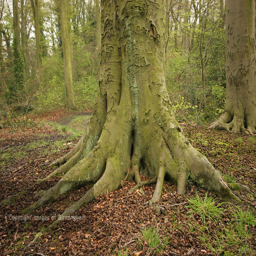
base of a tree trunk .